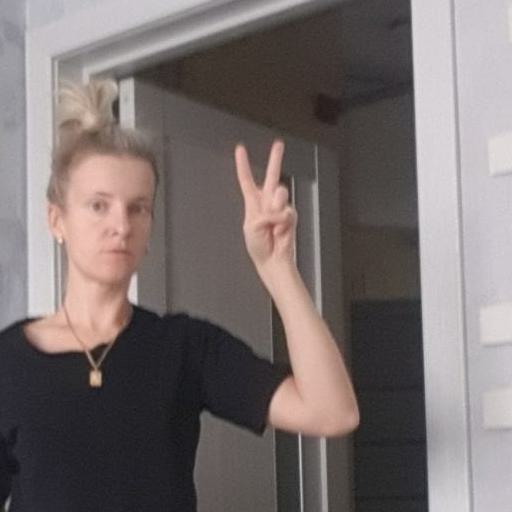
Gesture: peace